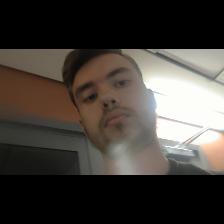
Label: Human